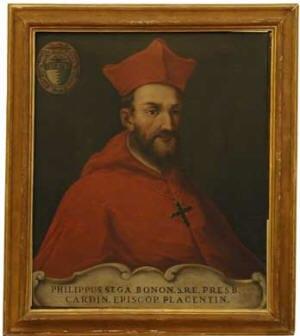
Filippo Sega est un cardinal italien du XVIᵉ siècle. Il est l'oncle du cardinal Girolamo Agucchi.